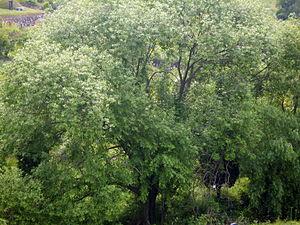
Salix koreensis, le Saule de Corée, est une espèce de saules, native de Corée, de Chine et du Japon.